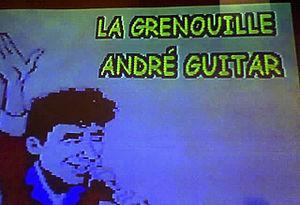
Écran de karaoké ""La grenouille"" d'André Guitar."
Une chanson paillarde ou chanson gaillarde ou grivoise est une chanson populaire traditionnelle aux paroles osées, à caractère sexuel, ouvertement transgressive, visant à choquer les bienséances en violant les tabous qui ont cours dans la vie de tous les jours. Certaines sont des créations récentes, notamment des chansonniers des XIXe et XXe siècles.
La Grenouille est une chanson paillarde et grivoise du chanteur country québécois André Guitar. Elle fut enregistrée en 1977 sur l'album L'As du western.